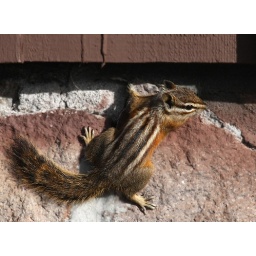
Chipmunk making his home in one of the buildings at Rim Village.